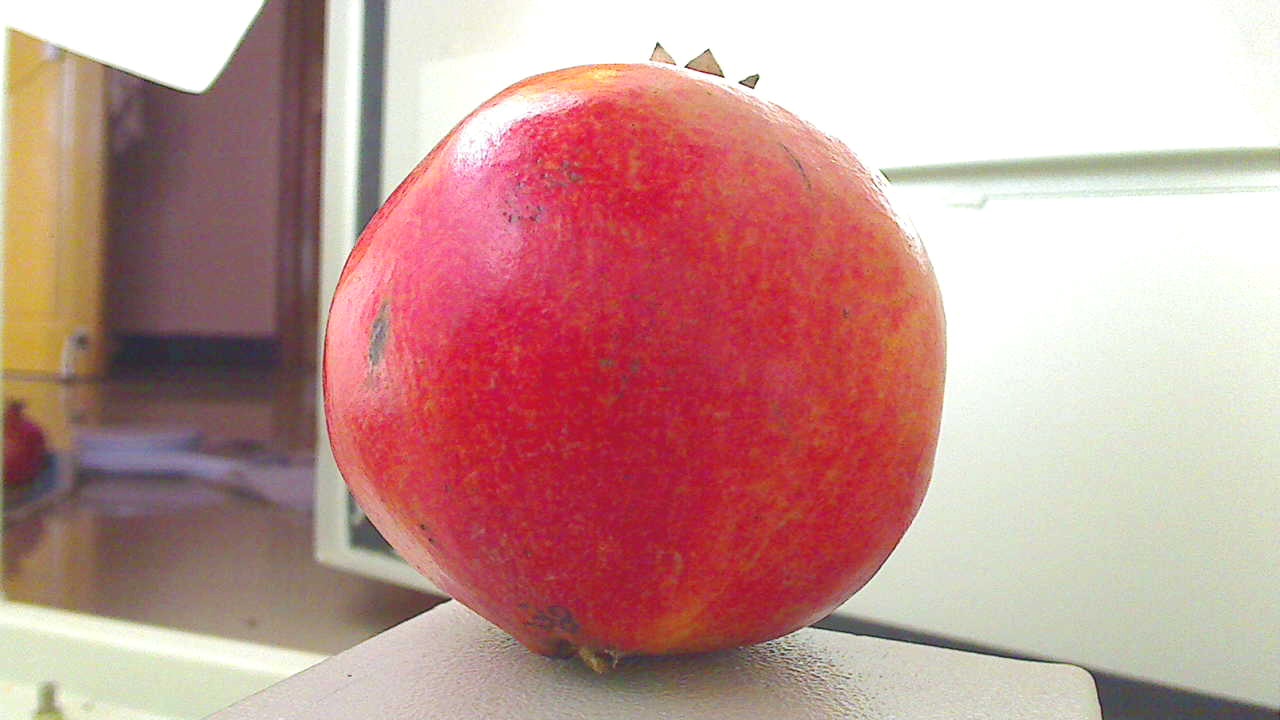
Grade: grade-1
Quality: quality-4